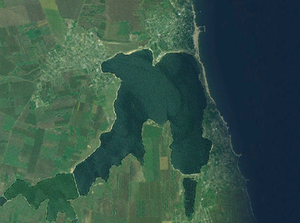
Le lac Techirghiol est un liman roumain adjacent à la Mer Noire, situé près de la ville du même nom et au bord duquel on retrouve la station balnéaire Eforie. Le lac est connu pour les vertus thérapeutiques de son eau saumâtre et ses fonds sapropéliques.